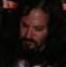
Age: 50